Paddy Lowe

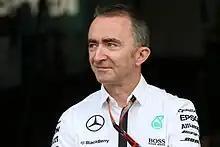
Lowe with Mercedes during the 2015 Italian Grand Prix

Lowe moved to the Mercedes Formula One team as Executive Director on 3 June 2013.